Dalmatia (Roman province)

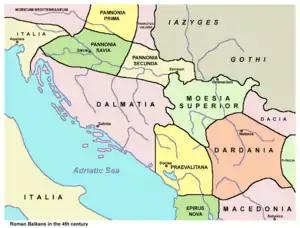
Dalmatia in the 4th century

In 337, when Constantine the Great died, the Roman Empire was partitioned among his sons. The empire was divided into three praetorian prefectures: the Galliae; Italia, Africa et Illyricum; and Oriens. The size of the provinces had been decreased and their number doubled by Diocletian. The provinces were also grouped in dioceses. Dalmatia became one of the seven provinces of the diocese of Pannonia. Initially, it was under the praetorian prefecture of Italy, Africa and Illyricum. It seems that the three dioceses of Macedonia, Dacia and Pannonia were first grouped together in a separate praetorian prefecture in 347 by Constans by removing them from the praetorian prefecture of Italy, Africa and Illyricum (which then became the praetorian prefecture of Italy and Africa) or that this praetorian prefecture was formed in 343 when Constans appointed a prefect for Italy.